Method — Or Madness?

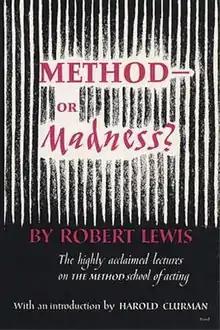
First edition(publ. Samuel French Ltd.)

Method — Or Madness? was the title of a series of lectures given by Actors Studio founder Robert Lewis in New York in 1957, and later published as a book of the same title.